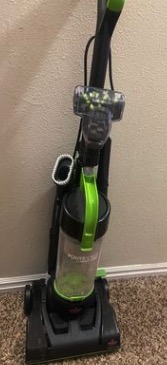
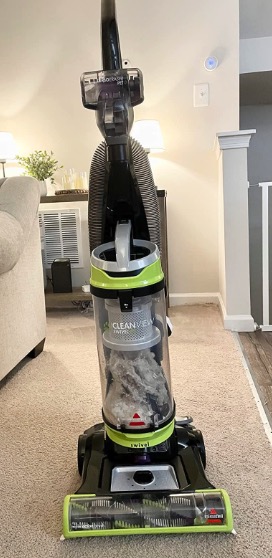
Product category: items_vacuum
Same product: no